Newington station (New Hampshire)

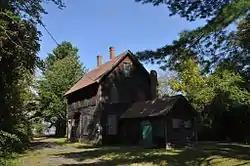

The Newington Railroad Depot is a historic railroad station on Bloody Point Road in Newington, New Hampshire. Built in 1873, it is an unusual railroad-related structure, serving as a passenger and freight depot, and as the residence of the stationmaster, who also performed the role of toll collector for the nearby bridge. It is the only surviving 19th-century railroad-related structure in Newington. Now vacant and owned by the state, the building was listed on the National Register of Historic Places in 2010.